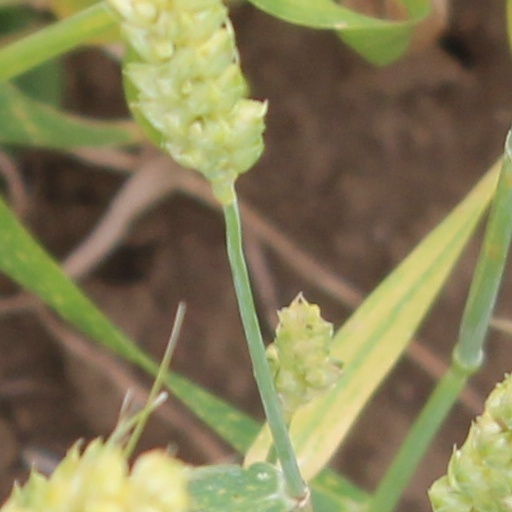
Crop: wheat